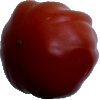
Label: tomato_heart